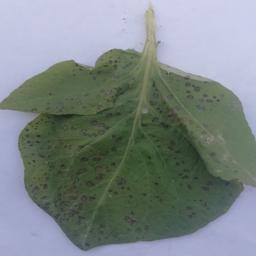
Etiqueta: Tizon_Temprano